Tzadik

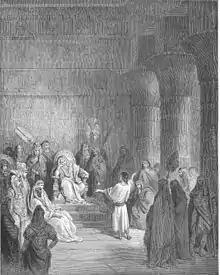
Joseph interprets Pharaoh's Dream (Genesis 41:15–41). Of the biblical figures in Judaism, Joseph is customarily called "the Tzadik".

Tzadik ( "ṣaddīq" , "righteous [one]"; also "zadik" or "sadiq"; pl. "tzadikim" "ṣadīqīm") is a title in Judaism given to people considered righteous, such as biblical figures and later spiritual masters. The root of the word "ṣadiq", is "ṣ-d-q" ( "tsedek"), which means "justice" or "righteousness". When applied to a righteous woman, the term is inflected as "tzadeket" singularly or "tzidkaniot" in the plural.